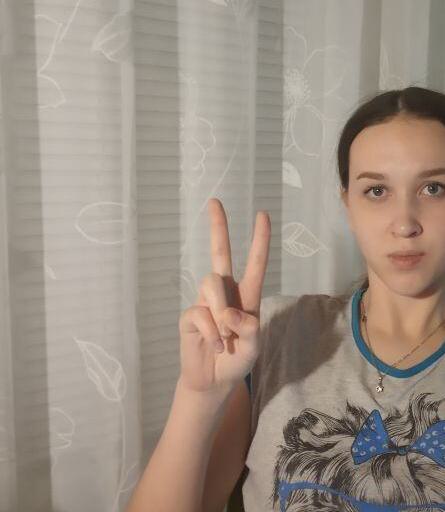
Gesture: peace